Jacques de Flesselles

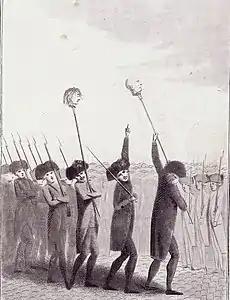
Engraving, c.1789: French militia hoist the heads of de Flesselles and the Marquis de Launay on pikes. The caption reads "Thus we avenge the traitors".

On 13 July 1789, de Flesselles received demands for weapons to equip a citizens' militia being organized to restore order. He was able to provide only three muskets from municipal stocks, and his suggestions of where other stores could be found proved misleading or mistaken. Immediately following the storming of the Bastille on 14 July, de Flesselles found himself accused of royalist sympathies by an infuriated throng surrounding the Paris City Hall. De Flesselles was shot dead by an unknown shooter on the steps of the City Hall while trying to justify his actions, and his body was decapitated. De Flesselles was one of several representatives of the "ancien régime" killed that day.